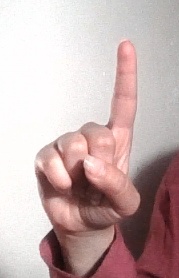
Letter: bb